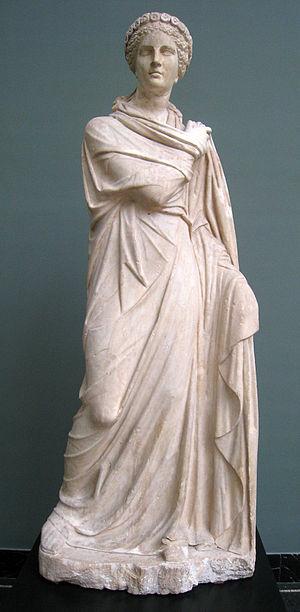
Les Fêtes de Polymnie est un opéra-ballet de Jean-Philippe Rameau sur un livret de Louis de Cahusac.